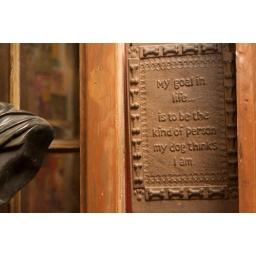
&amp;quot;My goal in life is to be the kind of person my dog thinks I am.&amp;quot;